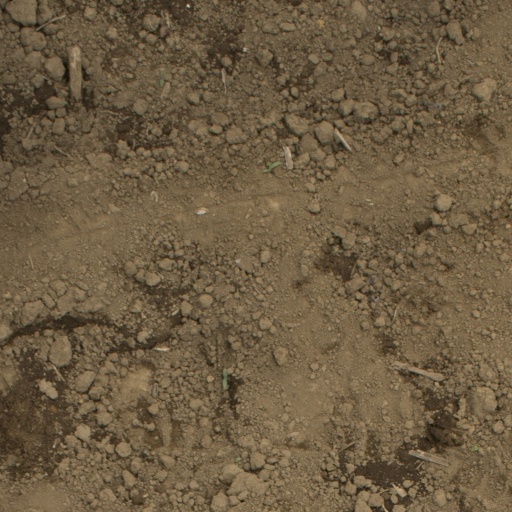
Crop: Jerusalem artichoke